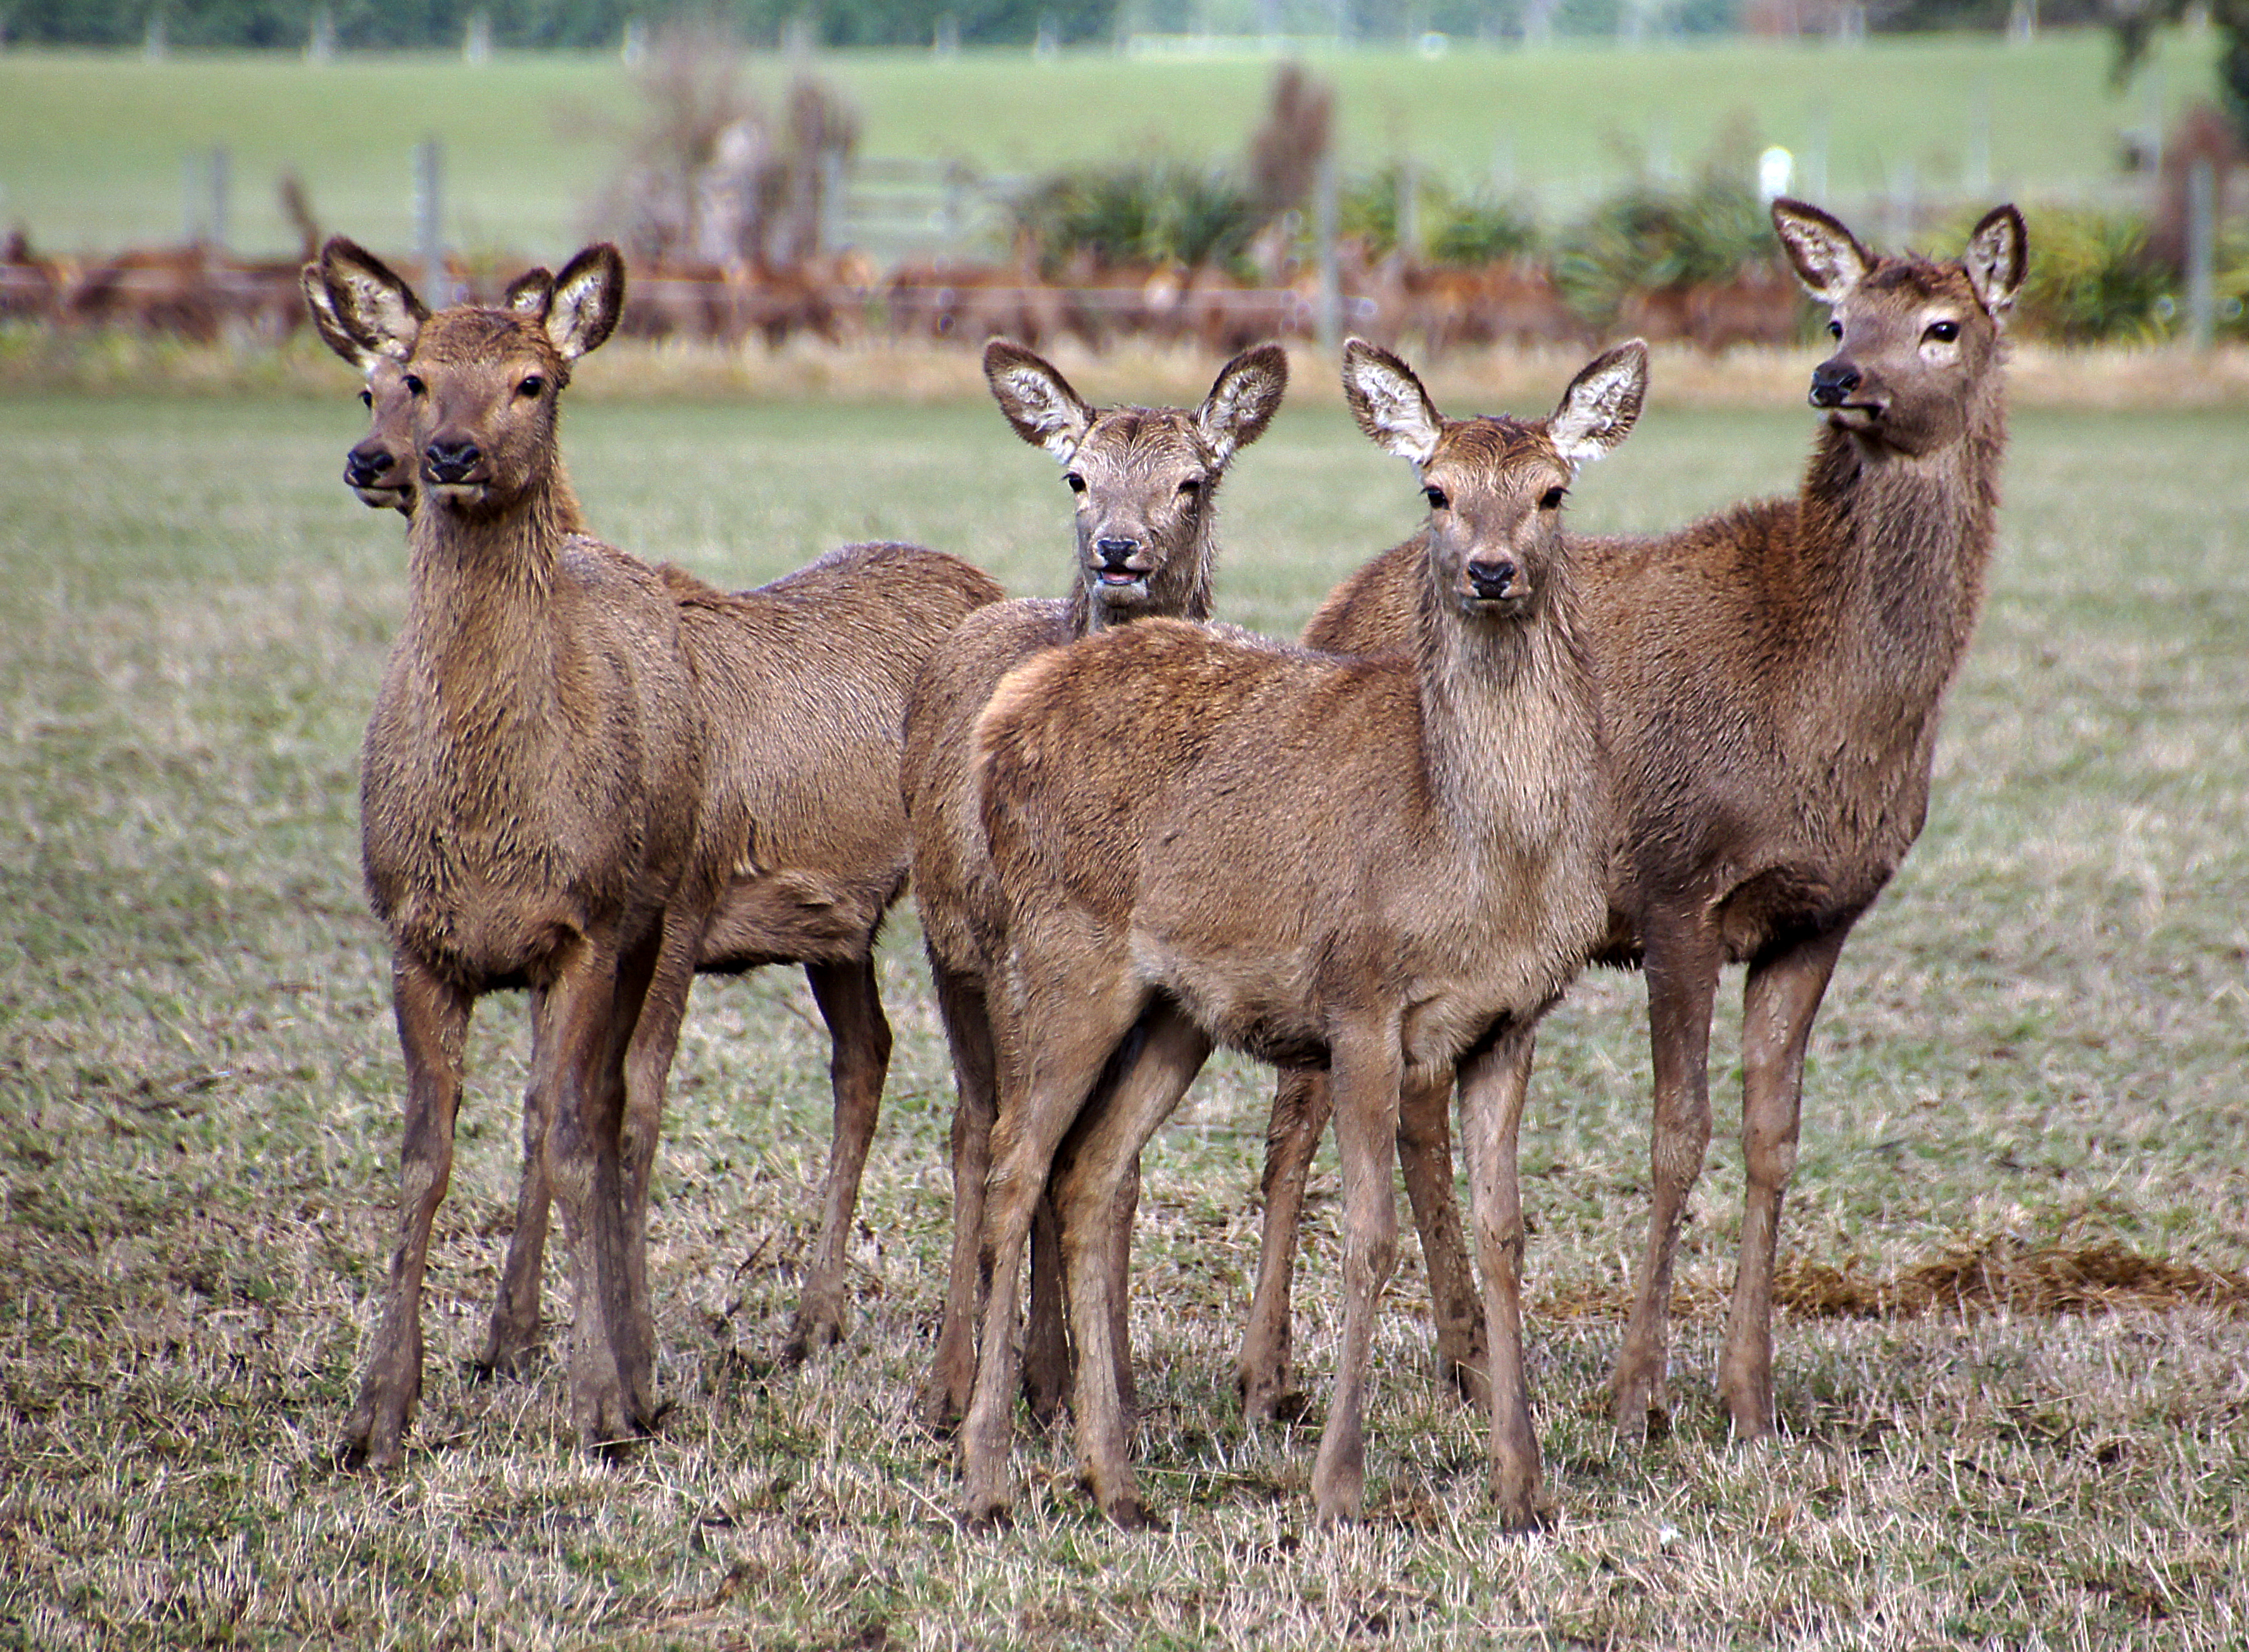
wildlife, deer, mammal, fauna, vertebrate, farmimg, newzealanddeer, deerfarming, white tailed deer, musk deer